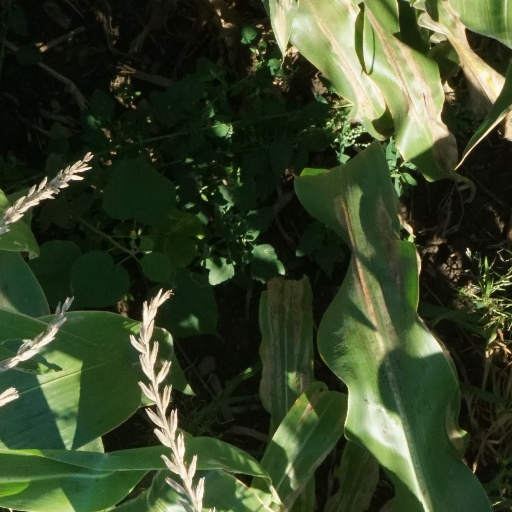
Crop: maize; corn